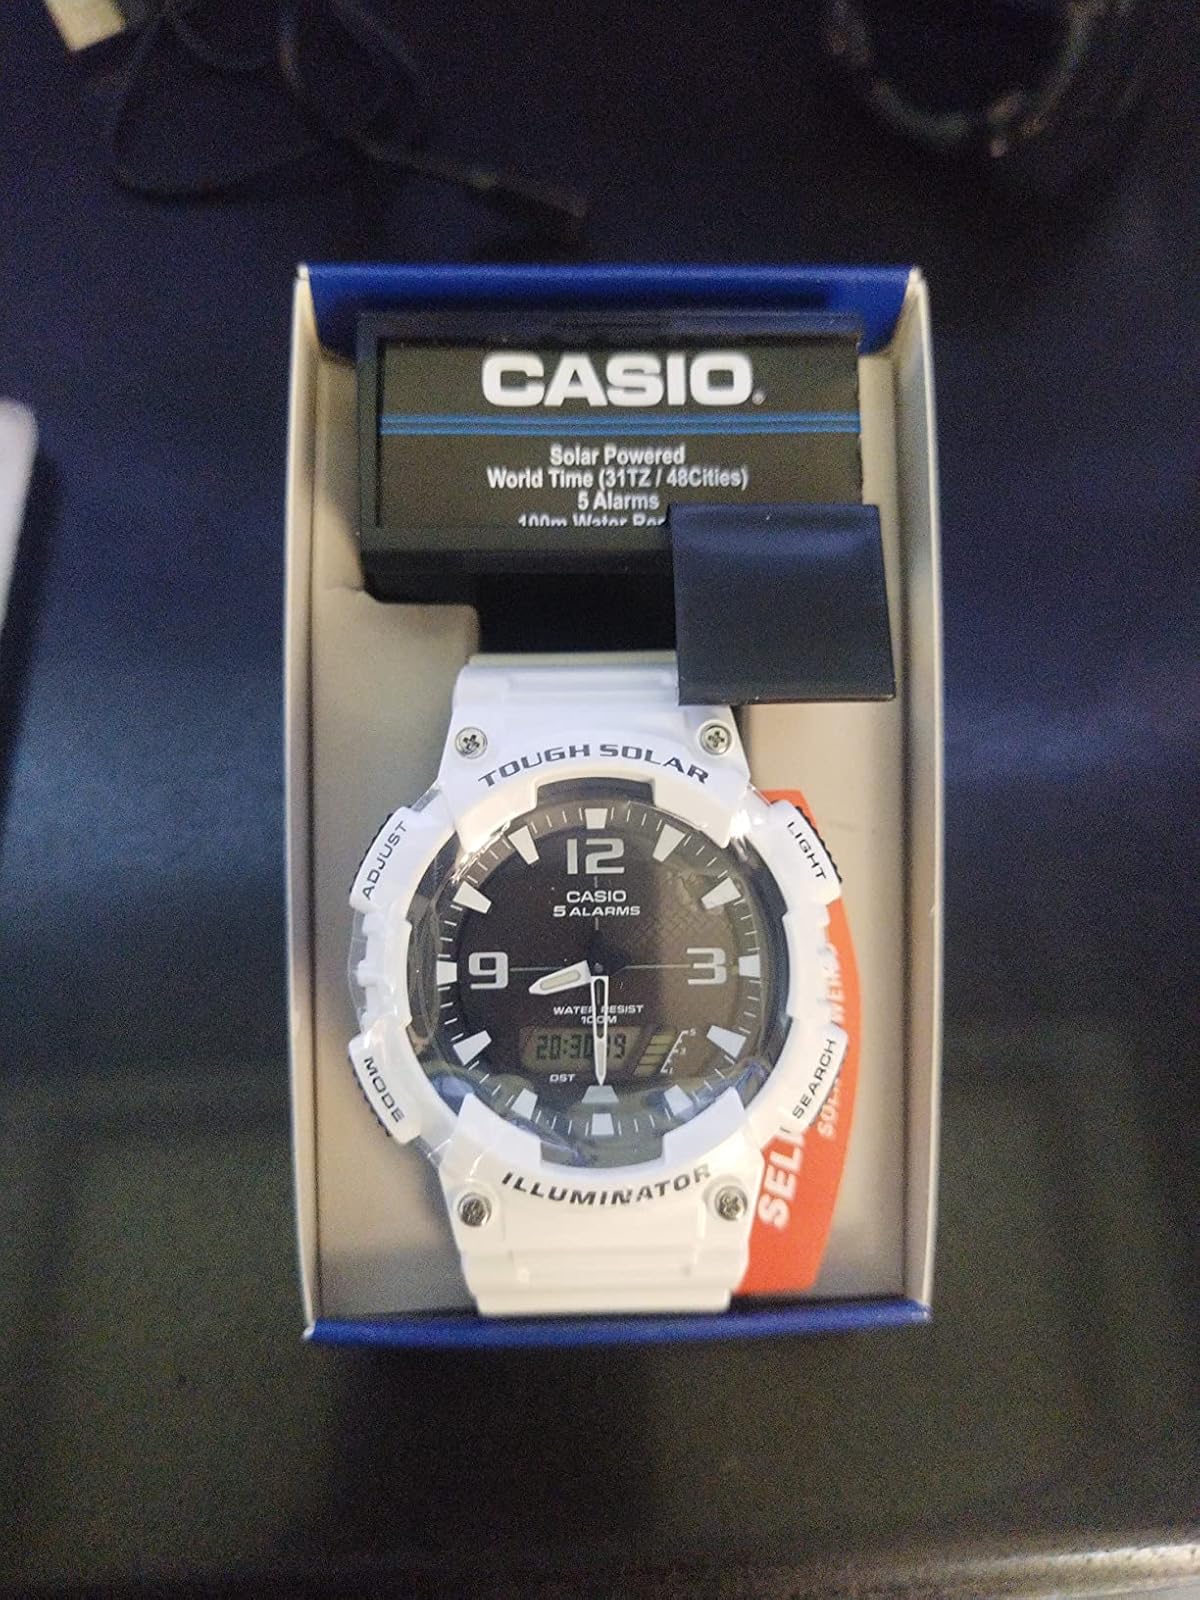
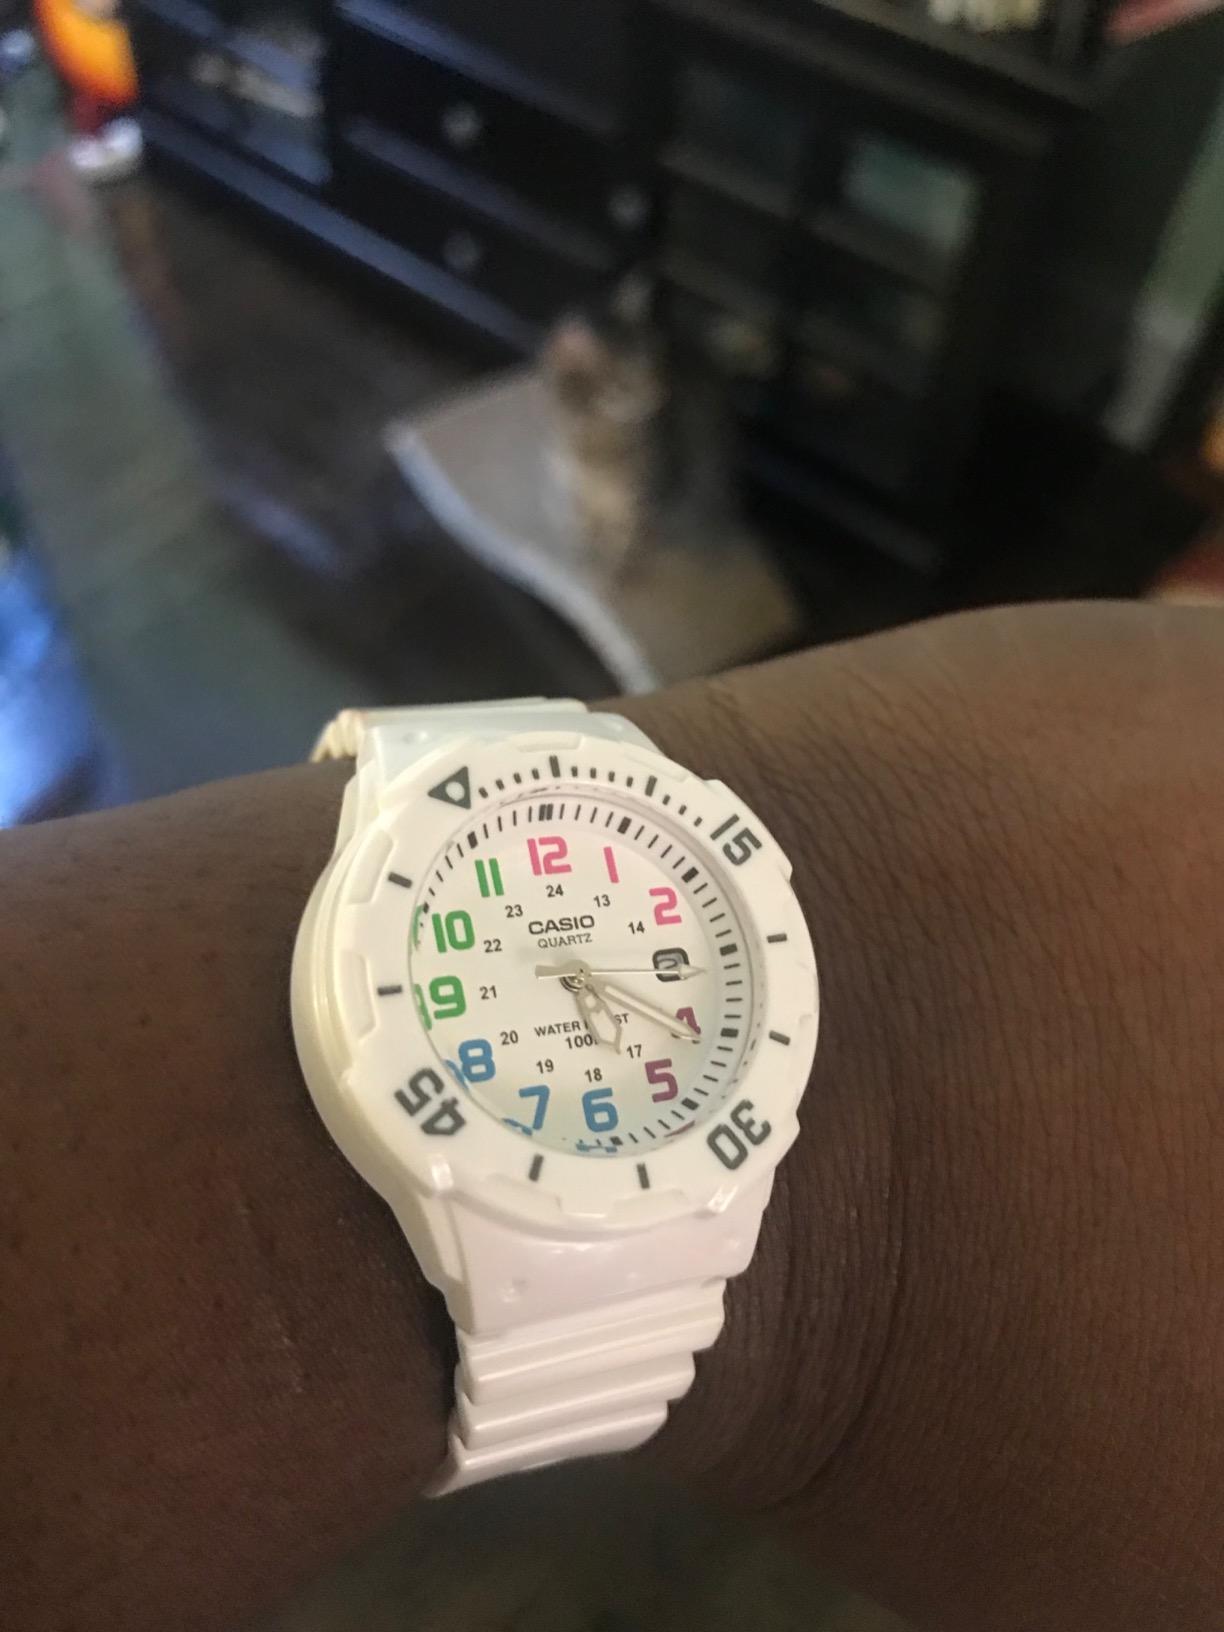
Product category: accessories_watch
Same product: no